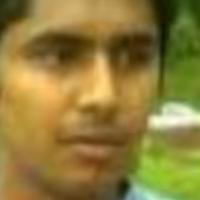
Age group: age 21-30